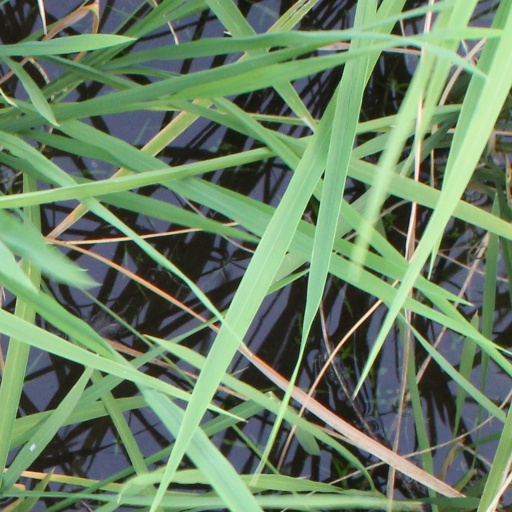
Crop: rice